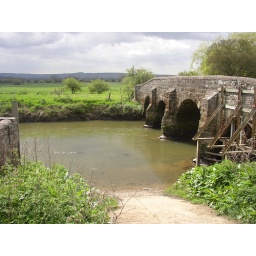
A bridge over River Arun or River Rother in Pulborough; the two rivers cross here in the village. P4290597